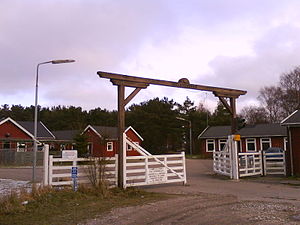
Melbylejren
Hovedporten til Melbylejren, februar 2009.
Hovedporten til den tidligere militærlejr Melbylejren, Asserbo, Danmark
Melbylejren er navnet på et tidligere militært øvelsesterræn og kaserne i Asserbo Plantage, en del af Tisvilde Hegn afgrænset af Kattegat. Lejren er således ejet af Skov- og Naturstyrelsen og ligger i Halsnæs Kommune. Under 2. verdenskrig brugte tyskerne lejren. Under bombningen af Shell-huset, fløj enkelte britiske fly på tilbagevejen hen over Melbylejren. 2 unge tyske rekrutter åbnede ild mod flyene, hvorefter den ene af piloterne smed en håndgranat ned mod dem. Granaten landede dog lidt uden for lejren. De 2 rekrutter blev meget hurtigt orienteret af kommandanten om ikke at åbne ild uden tilladelse.